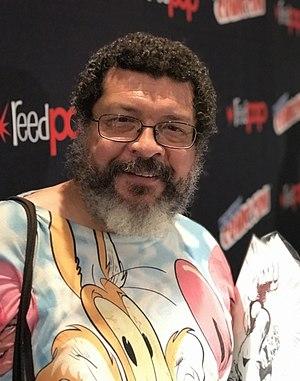
Kyle Baker est un auteur de bande dessinée, dessinateur et animateur américain. Auteur célébré par la critique, il connaît le succès public dans les années 2000 avec sa reprise de Plastic Man.